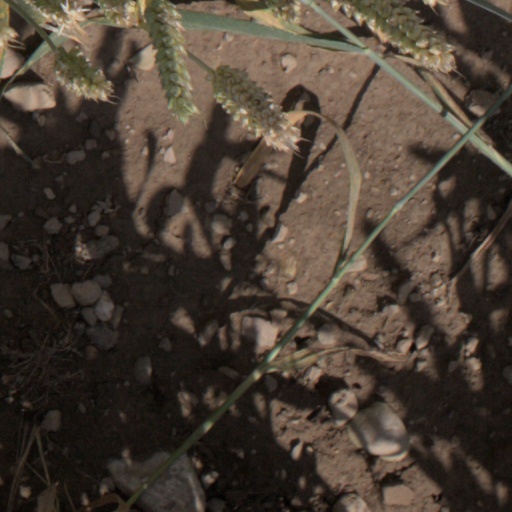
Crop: wheat